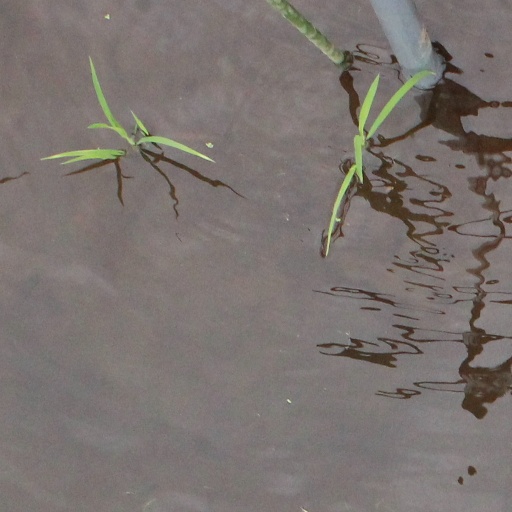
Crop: rice